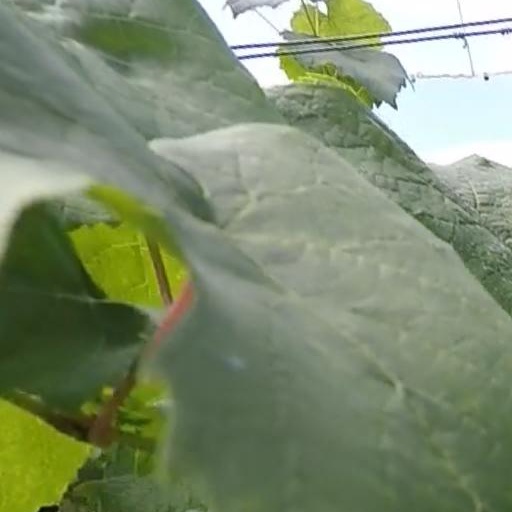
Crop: grape